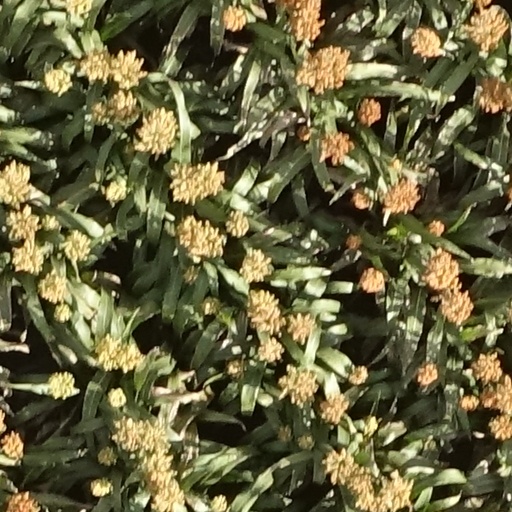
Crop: sorghum